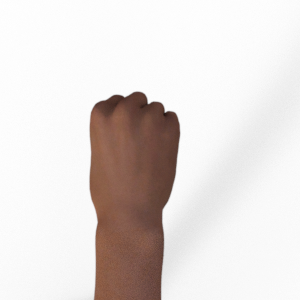
Label: rock